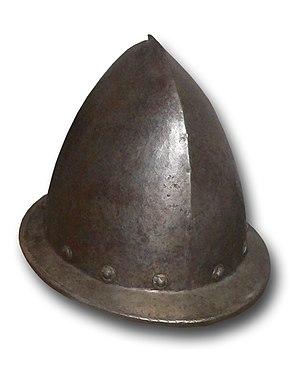
Cabasset, Italie, fin du XVIe siècle.
Le cabasset est un casque de la Renaissance, ouvert, issu du chapel de fer et proche du morion, d'où son nom de morion espagnol donné en Angleterre. Le cabasset est d'ailleurs parfois considéré comme une forme dérivée du morion.
Cette page propose une liste de couvre-chefs par ordre alphabétique.